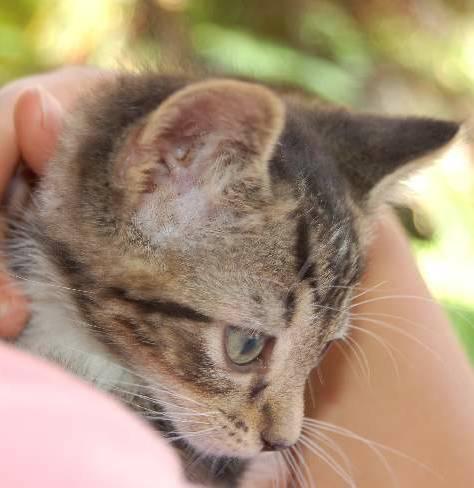
cat